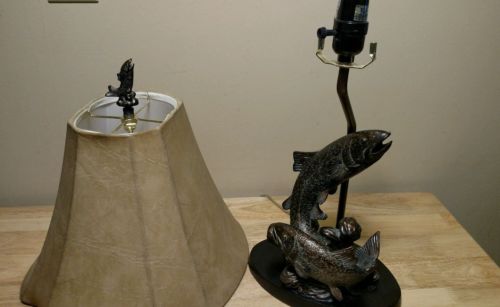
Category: lamp